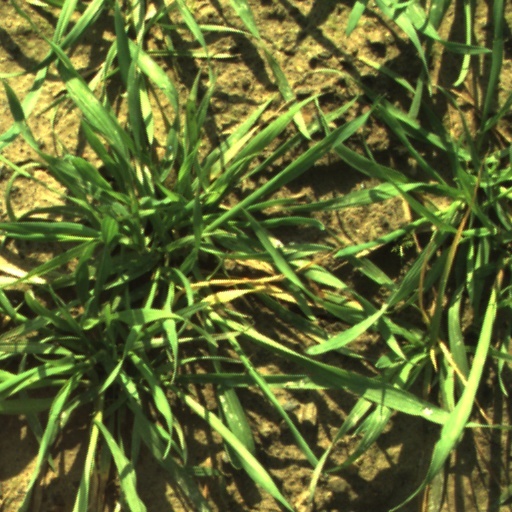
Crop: wheat